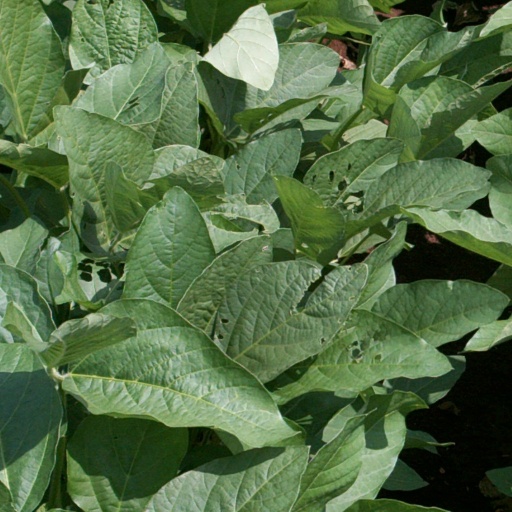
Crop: soybean